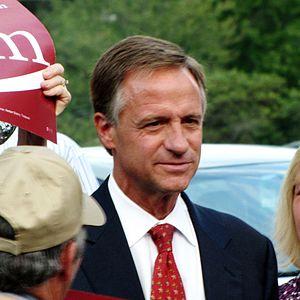
Le gouverneur du Tennessee est le chef de la branche exécutive du gouvernement de l'État américain du Tennessee. Il est responsable de la promulgation des lois et du commandement de la garde nationale des États-Unis basée dans l'État en accord avec les directives du président des États-Unis. Le mandat de gouverneur, tel que défini par la Constitution du Tennessee est de quatre ans renouvelable une fois.